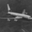
Label: airplane